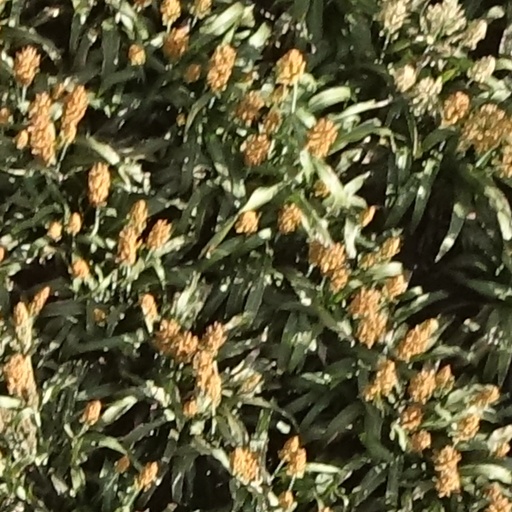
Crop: sorghum